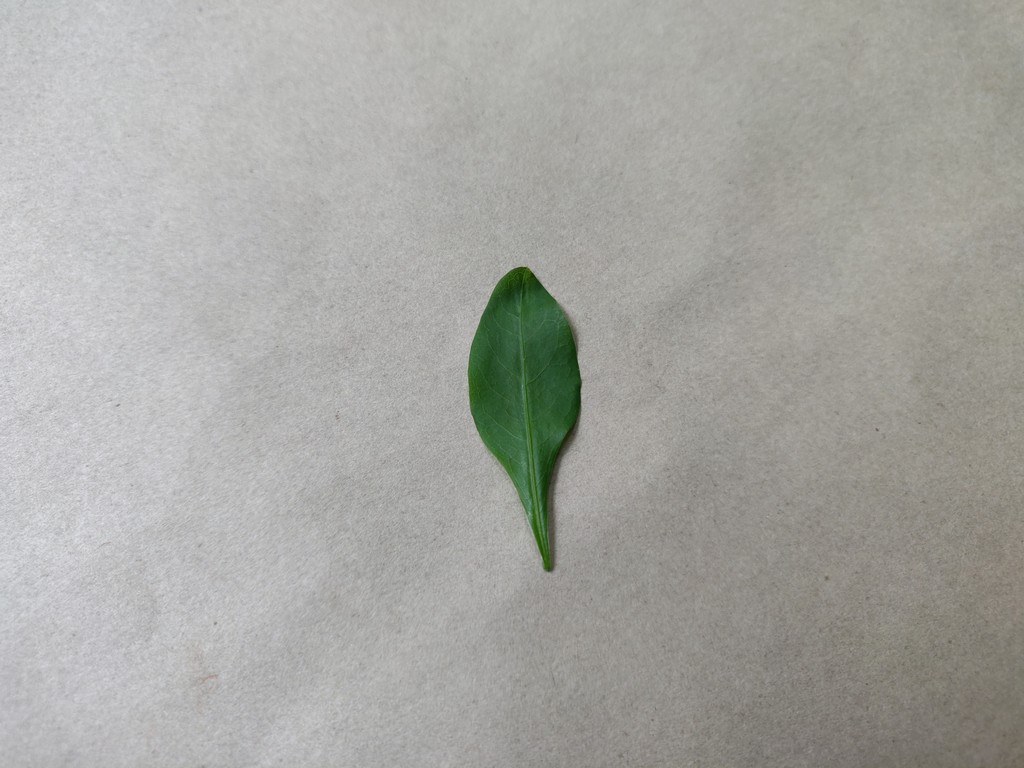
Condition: Healthy
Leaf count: single
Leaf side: front